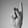
ASL letter: K